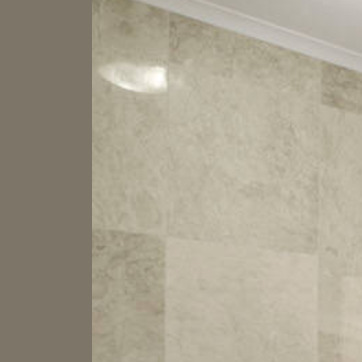
Material: mirror